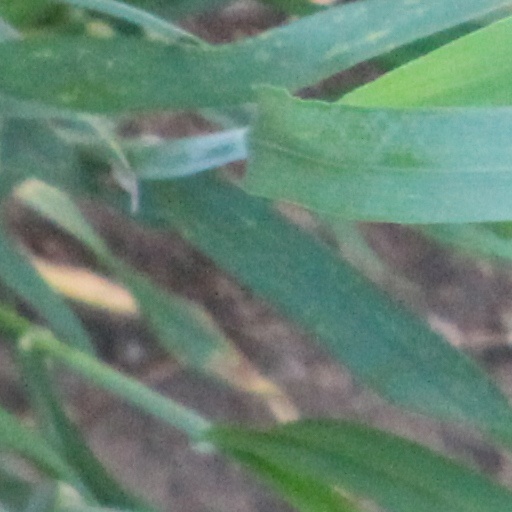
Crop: wheat